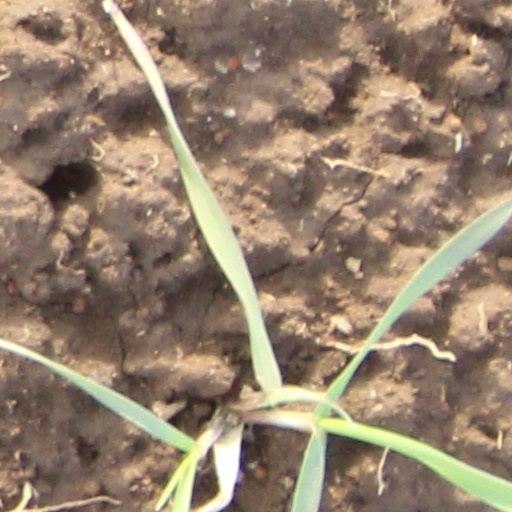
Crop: wheat